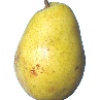
Label: pear_monster